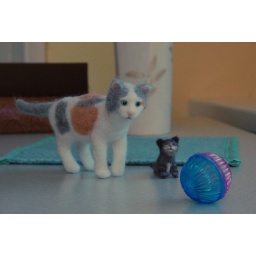
Lawrence and the kitten are needle felted of wool over a wire armature, with glass eyes.